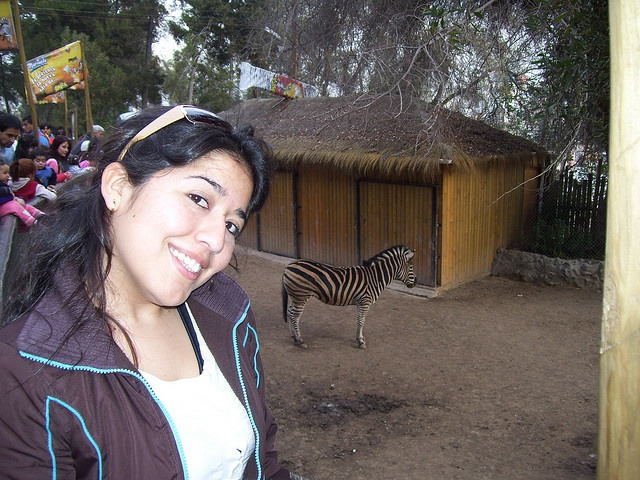
An attractive smiling woman with a zebra in the background.
A woman posing for a picture with a zebra in the background.
A pretty young lady standing in front of a zebra.
A woman smiles as a crowd watch a zebra
A woman poses in front of a zebra at a zoo.